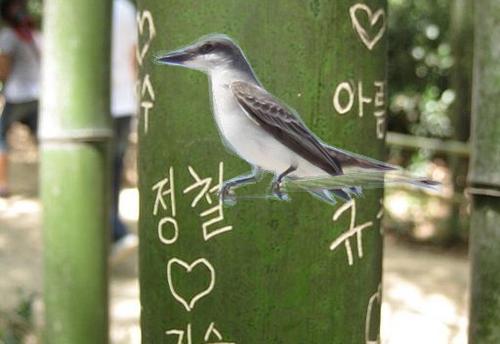
Bird species: Gray_Kingbird
Bird type: landbird
Background: land